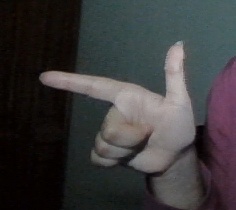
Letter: yaa